Jüri Rätsep

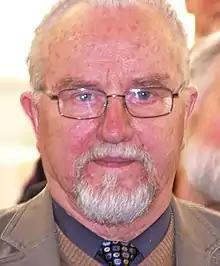
Jüri Rätsep (2012)

He graduated in 1956 from the Elva Workers' High School and in 1961 from the law faculty of the University of Tartu. He worked as a researcher and assistant prosecutor in the Viljandi Prosecutor's Office from 1961 to 1966; Since 1966 he was a lawyer in Viljandi's legal counsel and he was a member of the Estonian Bar Association.